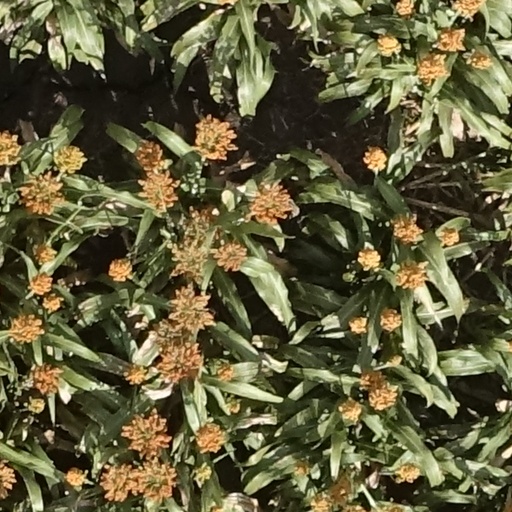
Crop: sorghum